Lie Loan Lian Nio

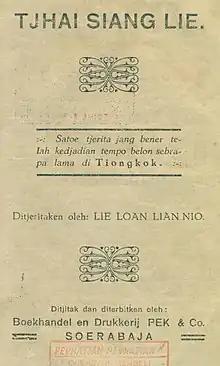
Cover of Tjhai Siang Lie, a Chinese novel translated into Malay by Lie Loan Lian Nio

Lie Loan Lian Nio was one of the earliest known woman translators of Chinese language novels into Malay in the Dutch East Indies. She was active in the 1920s and mostly translated for the magazine .